Bobby Korecky

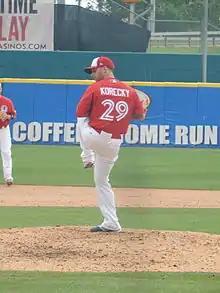
Korecky pitching for the Bisons on June 11, 2015

Korecky signed a minor league contract with the Toronto Blue Jays on March 6, 2011. He split the 2011 season between the Double–A New Hampshire Fisher Cats and the Triple–A Las Vegas 51s, posting a 4–3 record with 13 saves and a 2.04 ERA in 44 combined appearances. He appeared in one game for the Blue Jays in the 2012 season, and spent the rest of that season with the 51s.